'Akbara

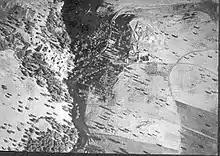
'Akbara before its conquest on 9 May 1948

During the siege of Safad 'Akbara was targeted for occupation in line with Plan Dalet. The Hagana attack was launched on 9 May and completed by the Palmach first battalion. It was found that many of the villagers had fled due to news of Deir Yassin and 'Ein al Zeitun, the village was then blown up and destroyed.